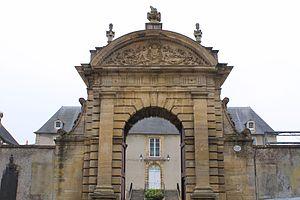
Portail de l'ancien évêché, hôtel du Doyen et bibliothèque à Bayeux (Calvados)
Cet article recense les monuments historiques de Bayeux, en France.
L'évêque de Bayeux était avant la Révolution considéré comme le second en dignité de la province ecclésiastique de Normandie, après l'archevêque de Rouen.
L'hôtel du Doyen est un ancien hôtel particulier de Bayeux, utilisé comme palais épiscopal par les évêques de Bayeux, puis de Bayeux et Lisieux pendant le Condordat.